Dance-pop

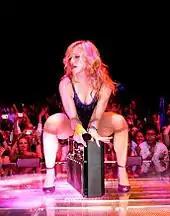
Madonna has been credited for popularizing dance-pop music, since her debut in the early-1980s

As the term "disco" started to go out of fashion by the late 1970s to early 1980s, other terms were commonly used to describe disco-based music, such as "post-disco", "club", "dance" or "dance-pop" music. These genres were, in essence, a more modern variant of disco music known as post-disco, which tended to be more experimental, electronic and producer/DJ-driven, often using sequencers and synthesizers.